Namibian cuisine

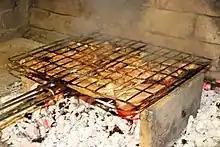
Lamb chops on a "braai"

In the precolonial period indigenous cuisine was characterised by the use of a very wide range of fruits, nuts, bulbs, leaves and other products gathered from wild plants and by the hunting of wild game. The domestication of cattle in the region about two thousand years ago by Khoisan groups enabled the use of milk products and the availability of meat.